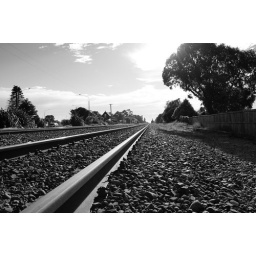
black and white train track overlooked by a tree